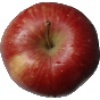
Label: Apple Red 1